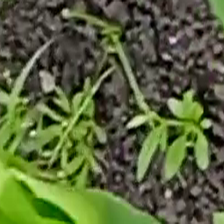
Weed species: Graceful_Sandmart_(Euphorbia hypericifolia)